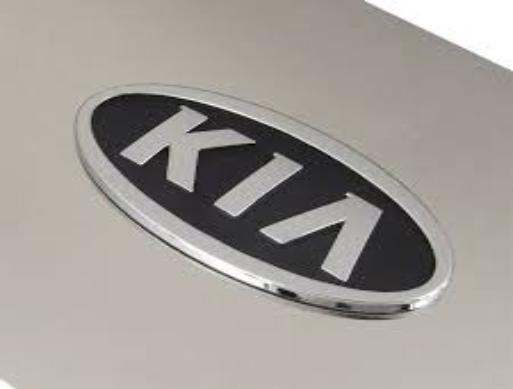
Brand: kia da
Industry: Transportation